Health and Morals of Apprentices Act 1802

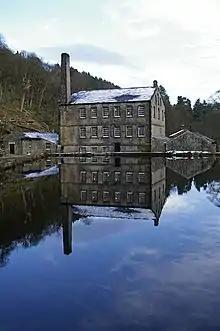
A small water-powered cotton mill and its power source

Under the act, regulations and rules came into force on 2 December 1802 and applied to all mills and factories employing three or more apprentices (unless the total workforce was less than twenty). It stated that all mills and factories should be cleaned at least twice yearly with quicklime and water; this included ceilings and walls. There was a requirement that the buildings have sufficient windows and openings for ventilation.